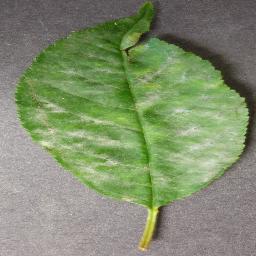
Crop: cherry
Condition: (including_sour)_powdery_mildew